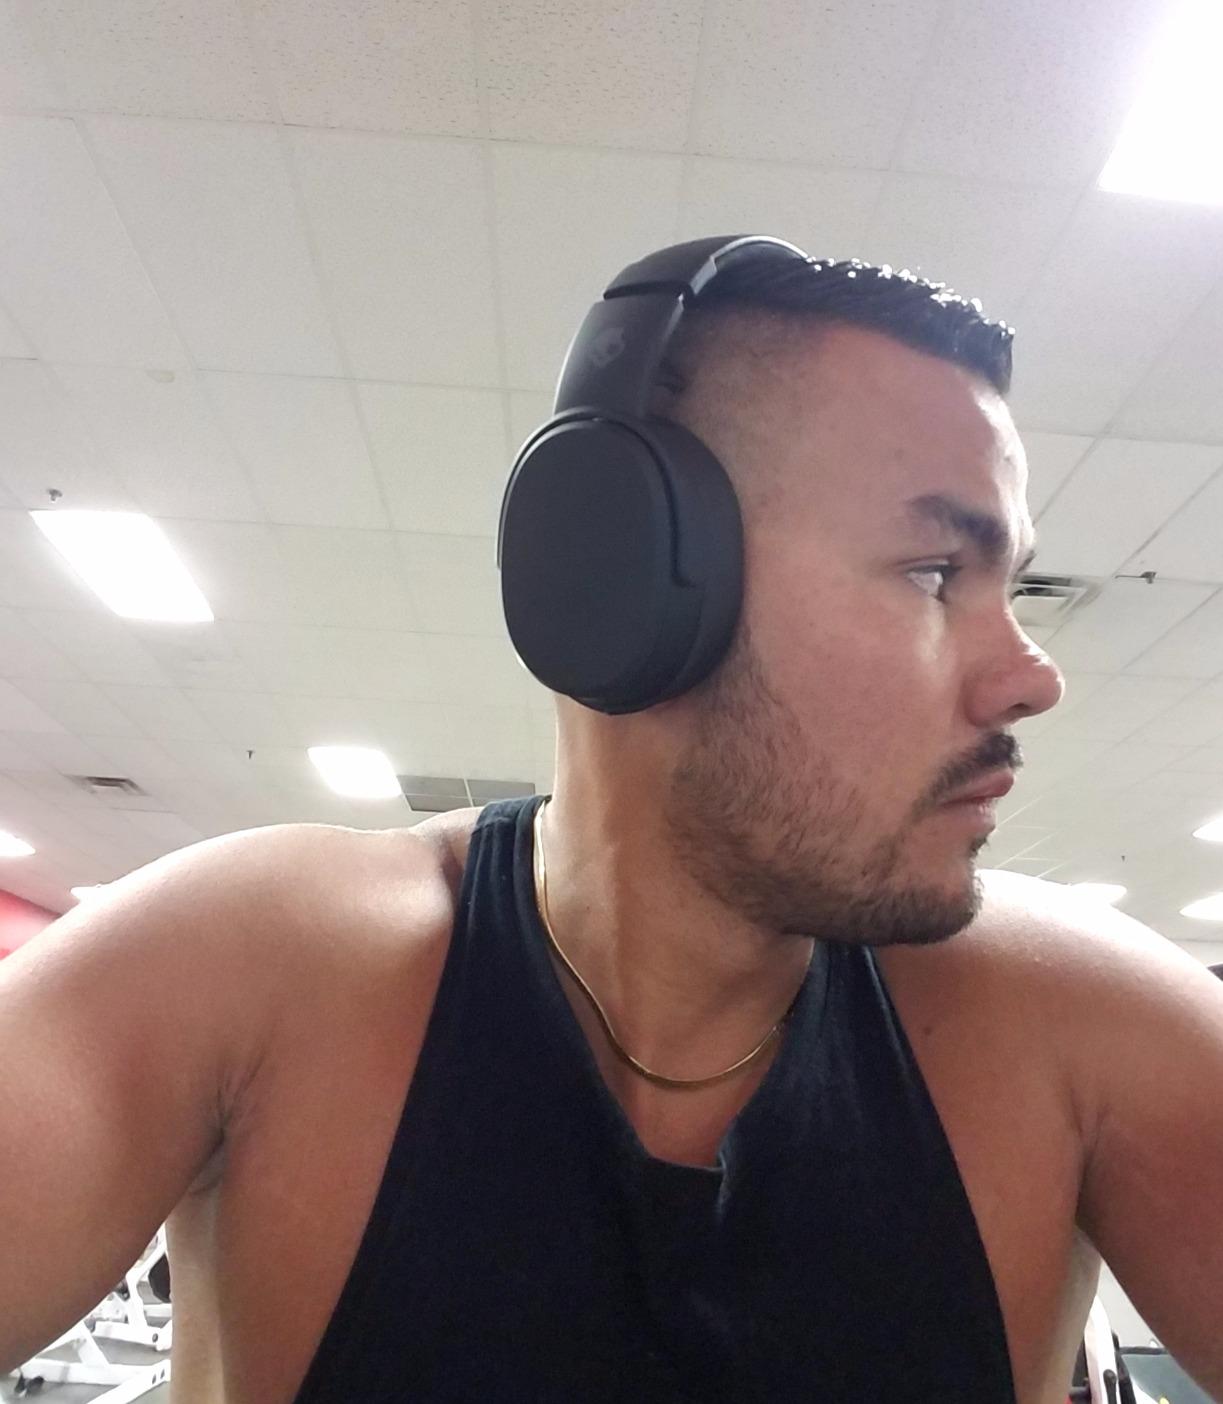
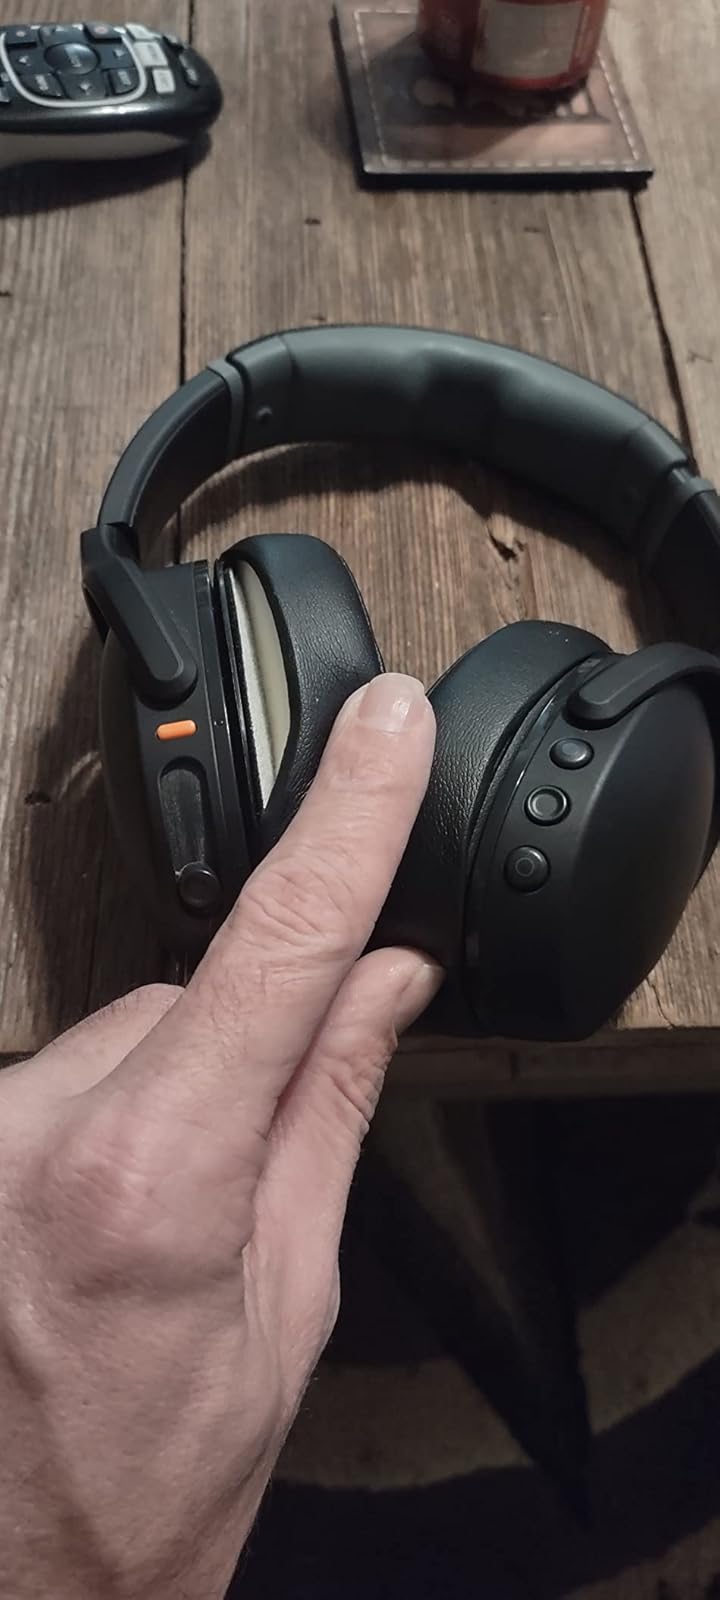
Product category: headphones
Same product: yes